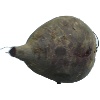
Label: beetroot